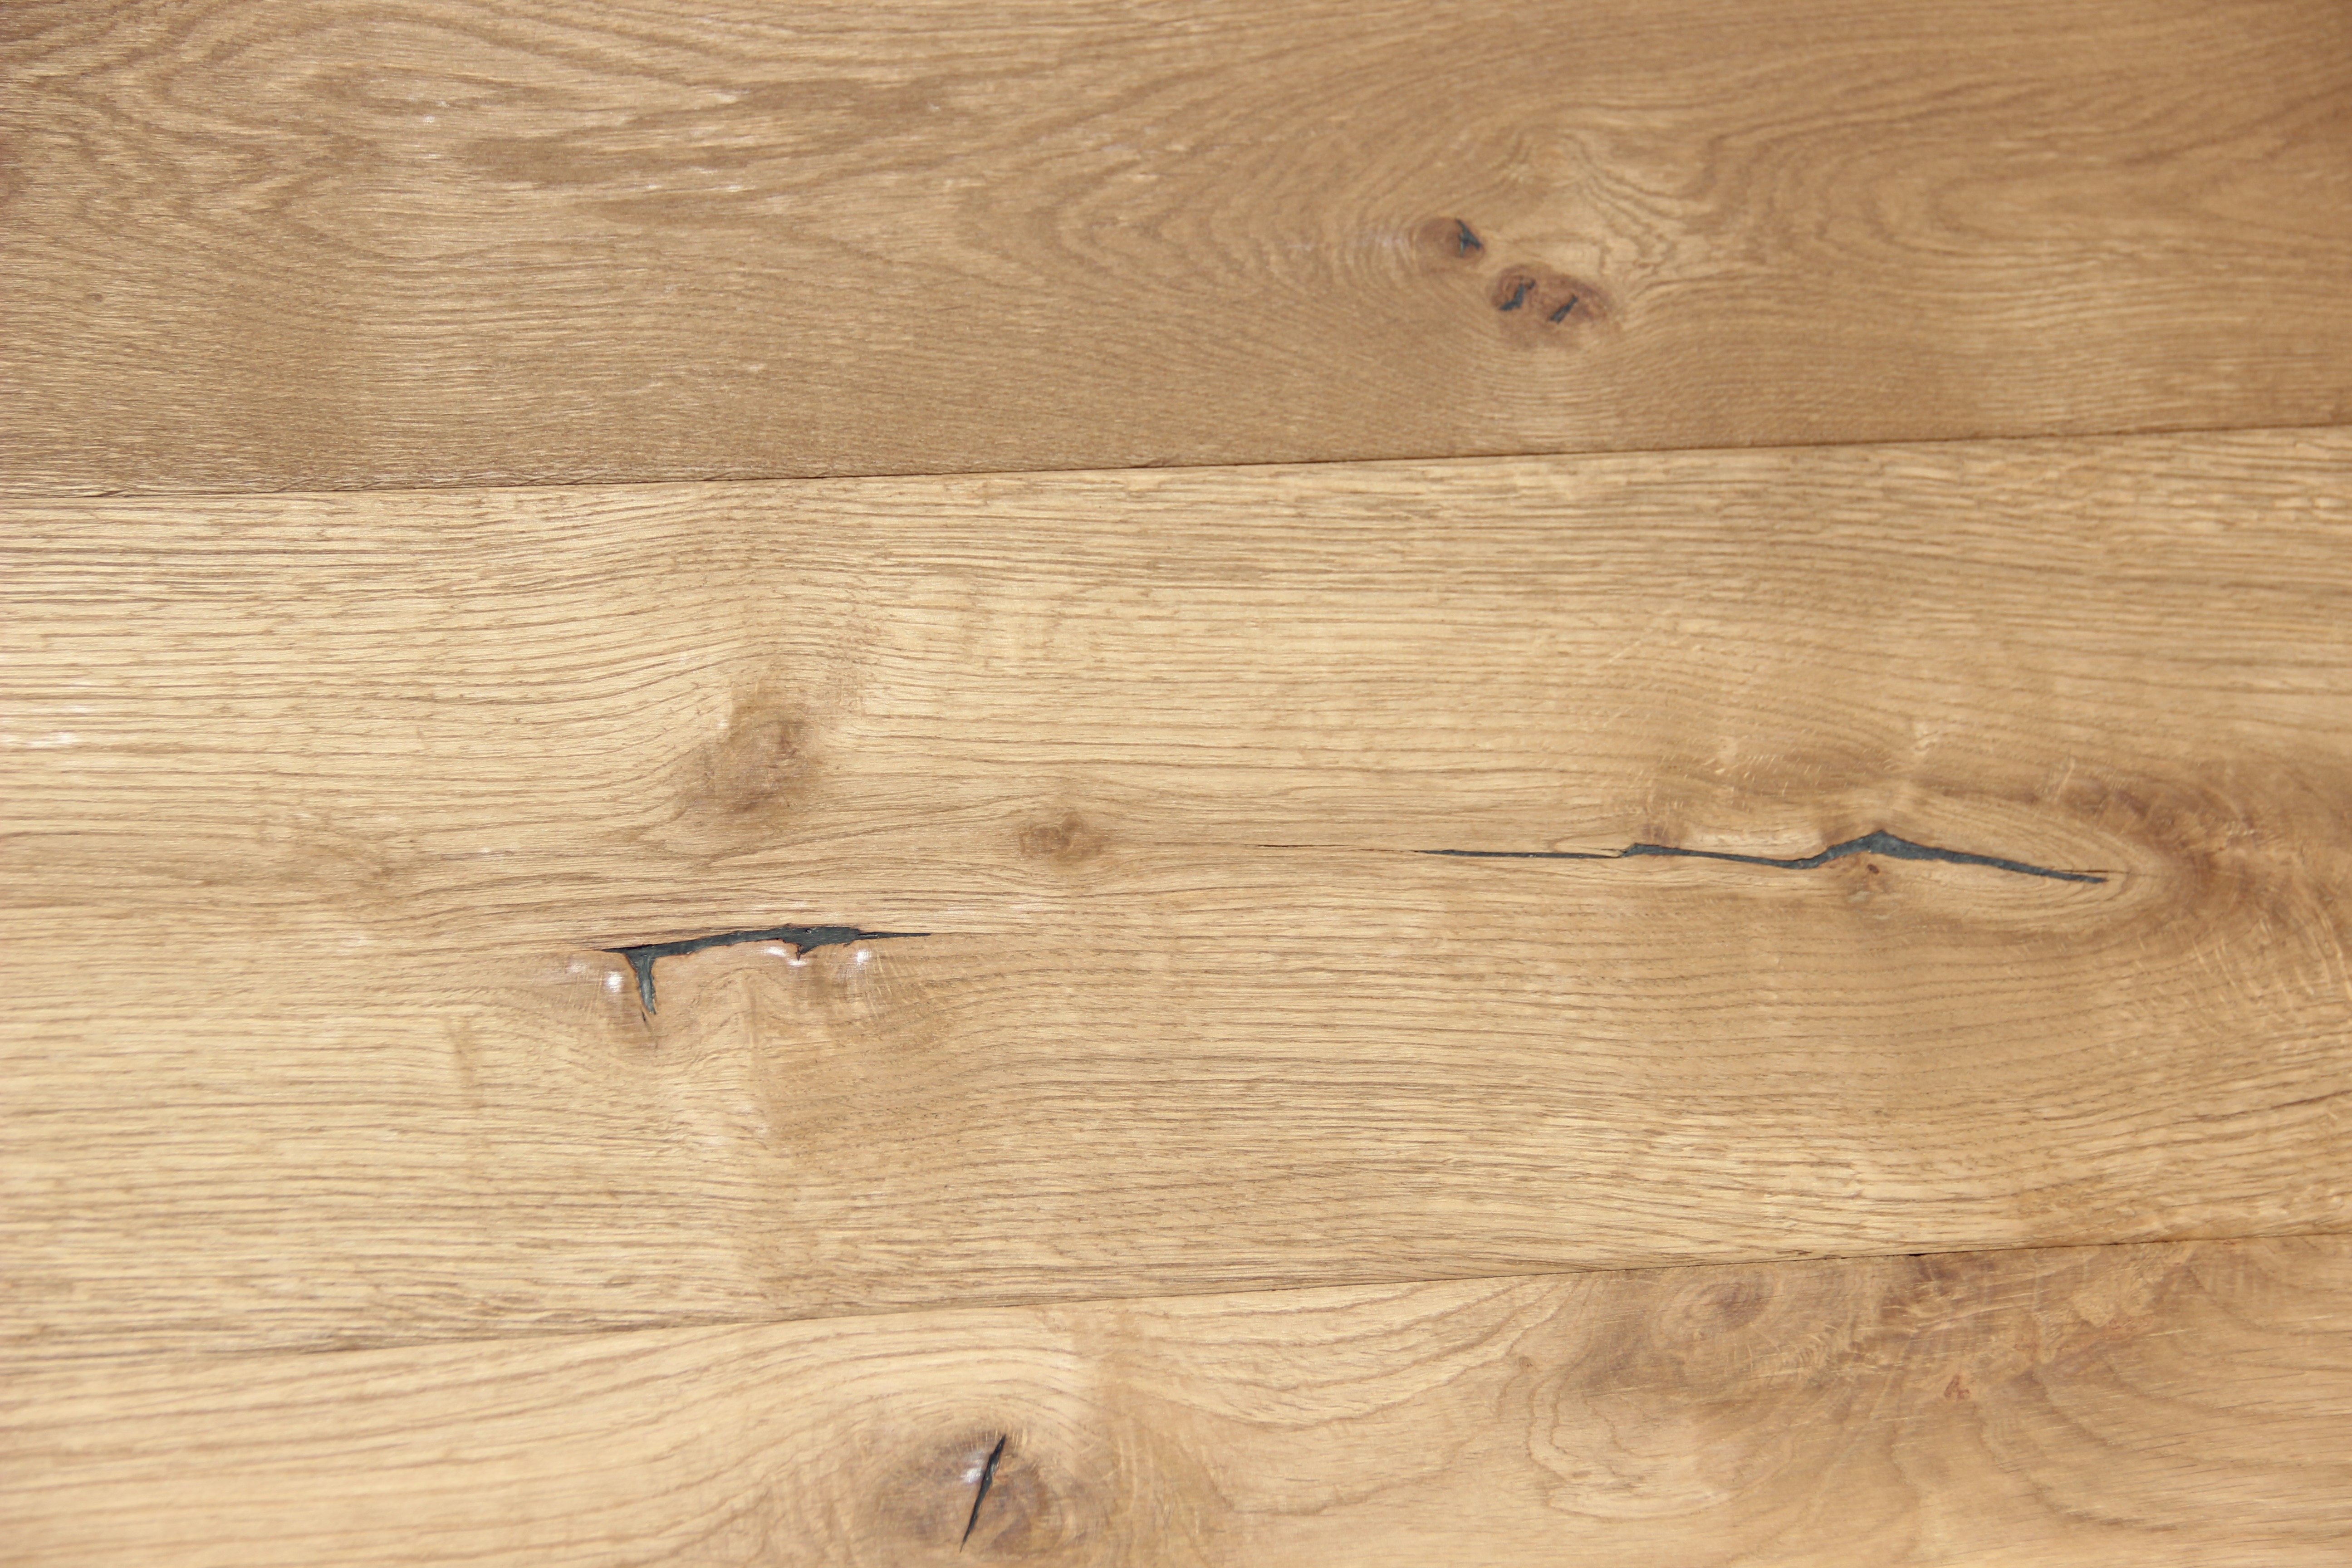
nature, board, wood, vintage, grain, texture, plank, floor, rustic, pattern, natural, furniture, material, surface, design, hardwood, carpentry, wooden, oak, timber, flooring, plywood, wood flooring, laminate flooring, wood stain